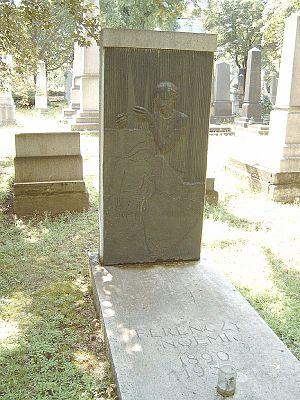
Noémi Ferenczy est une artiste textile hongroise. Elle est connue pour sa peinture mais surtout pour ses tapisseries inspirées du mouvement Nagybánya. Elle a relancé et modernisé l'art de la tapisserie en Hongrie.